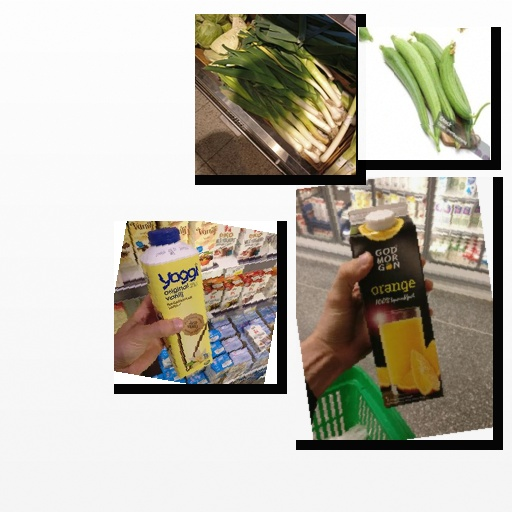
Food items: leek, sponge_gourd, orange_juice, vanilla_yogurt